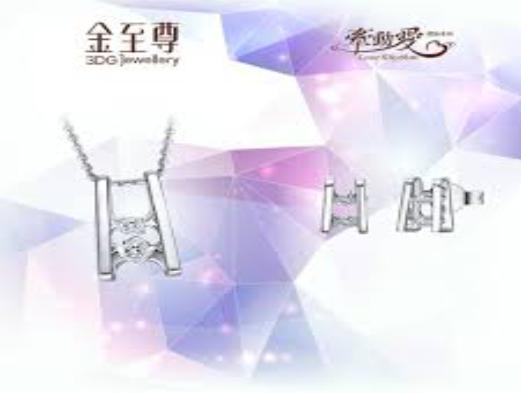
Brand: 3D-GOLD
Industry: Clothes